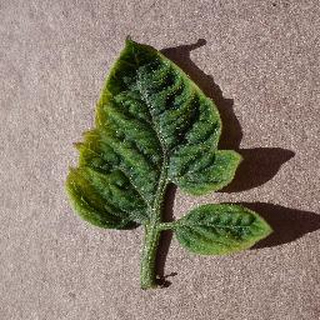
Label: tomato_yellow_leaf_curl_virus